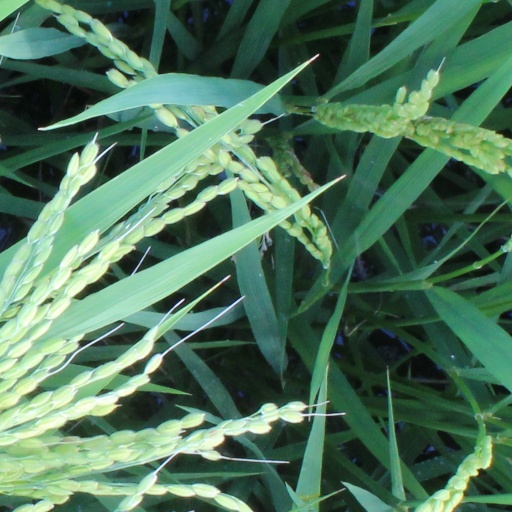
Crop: rice